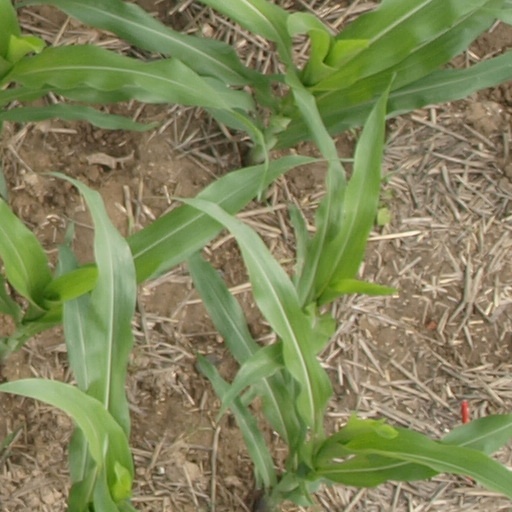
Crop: maize; corn